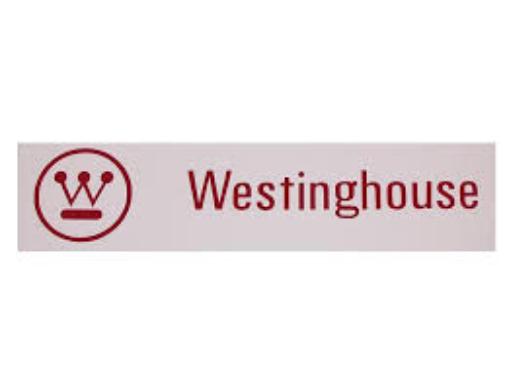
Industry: Electronic